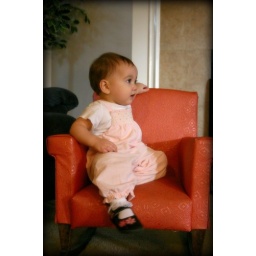
This chair belonged to Emma's grandma when she was a little girl...now Emma likes to rock in it when she visits!